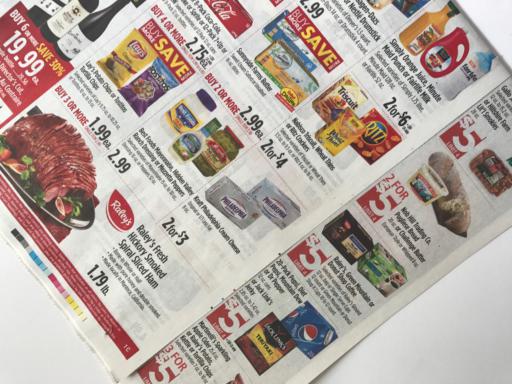
Waste category: paper